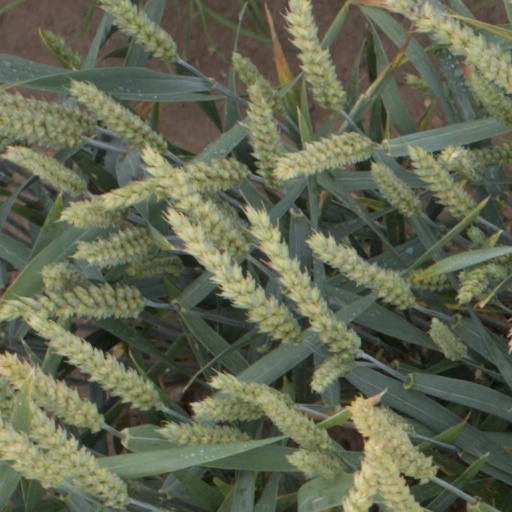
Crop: wheat